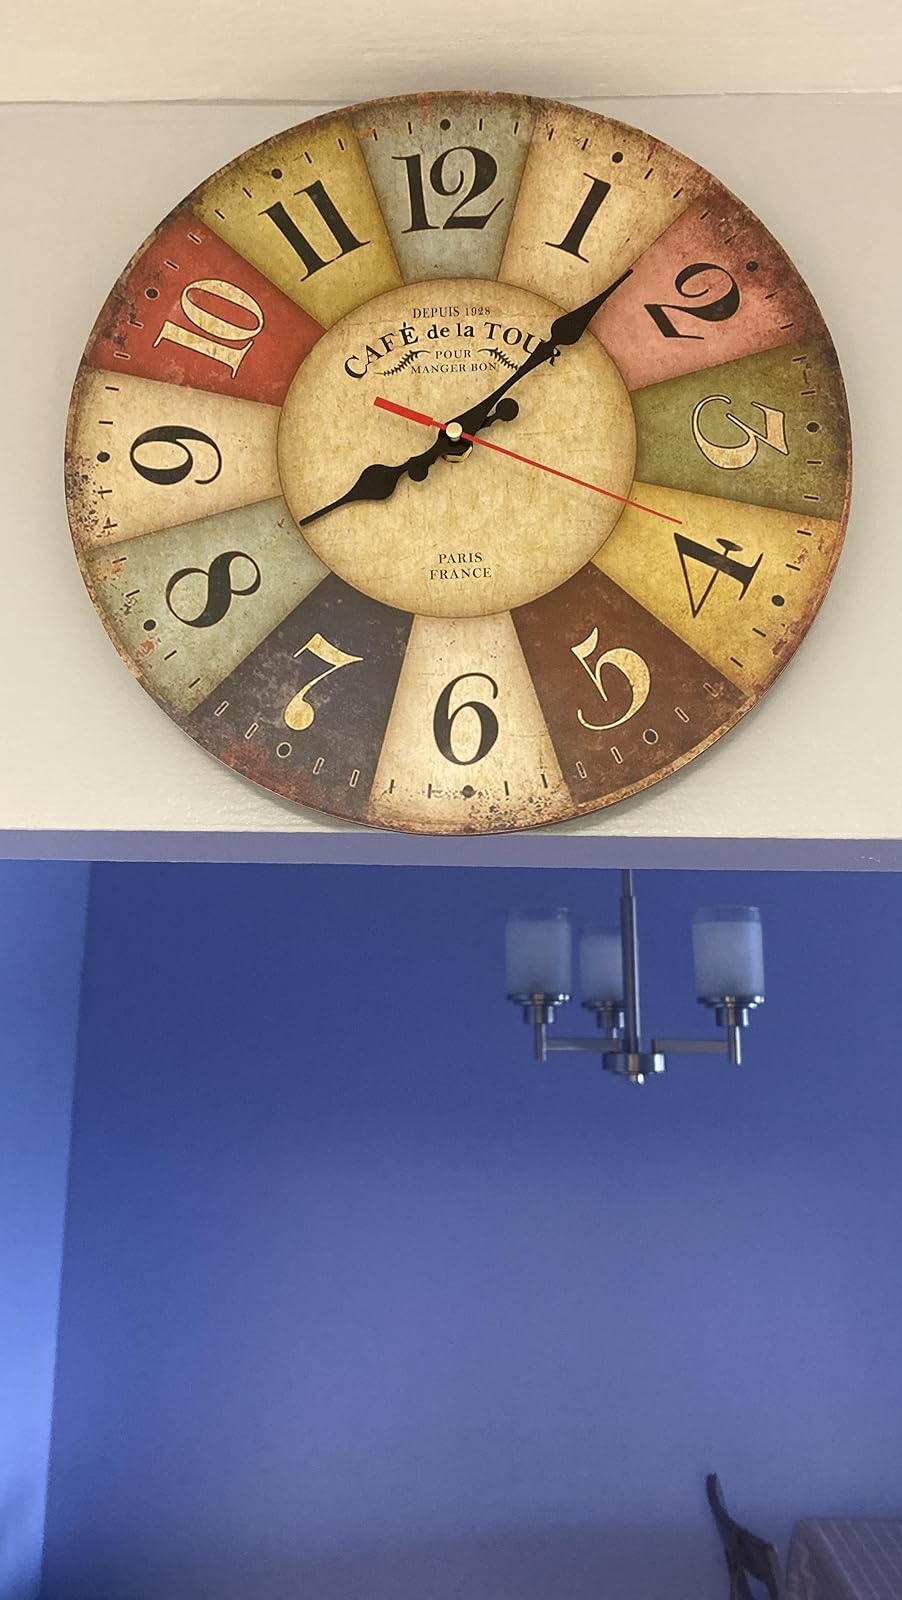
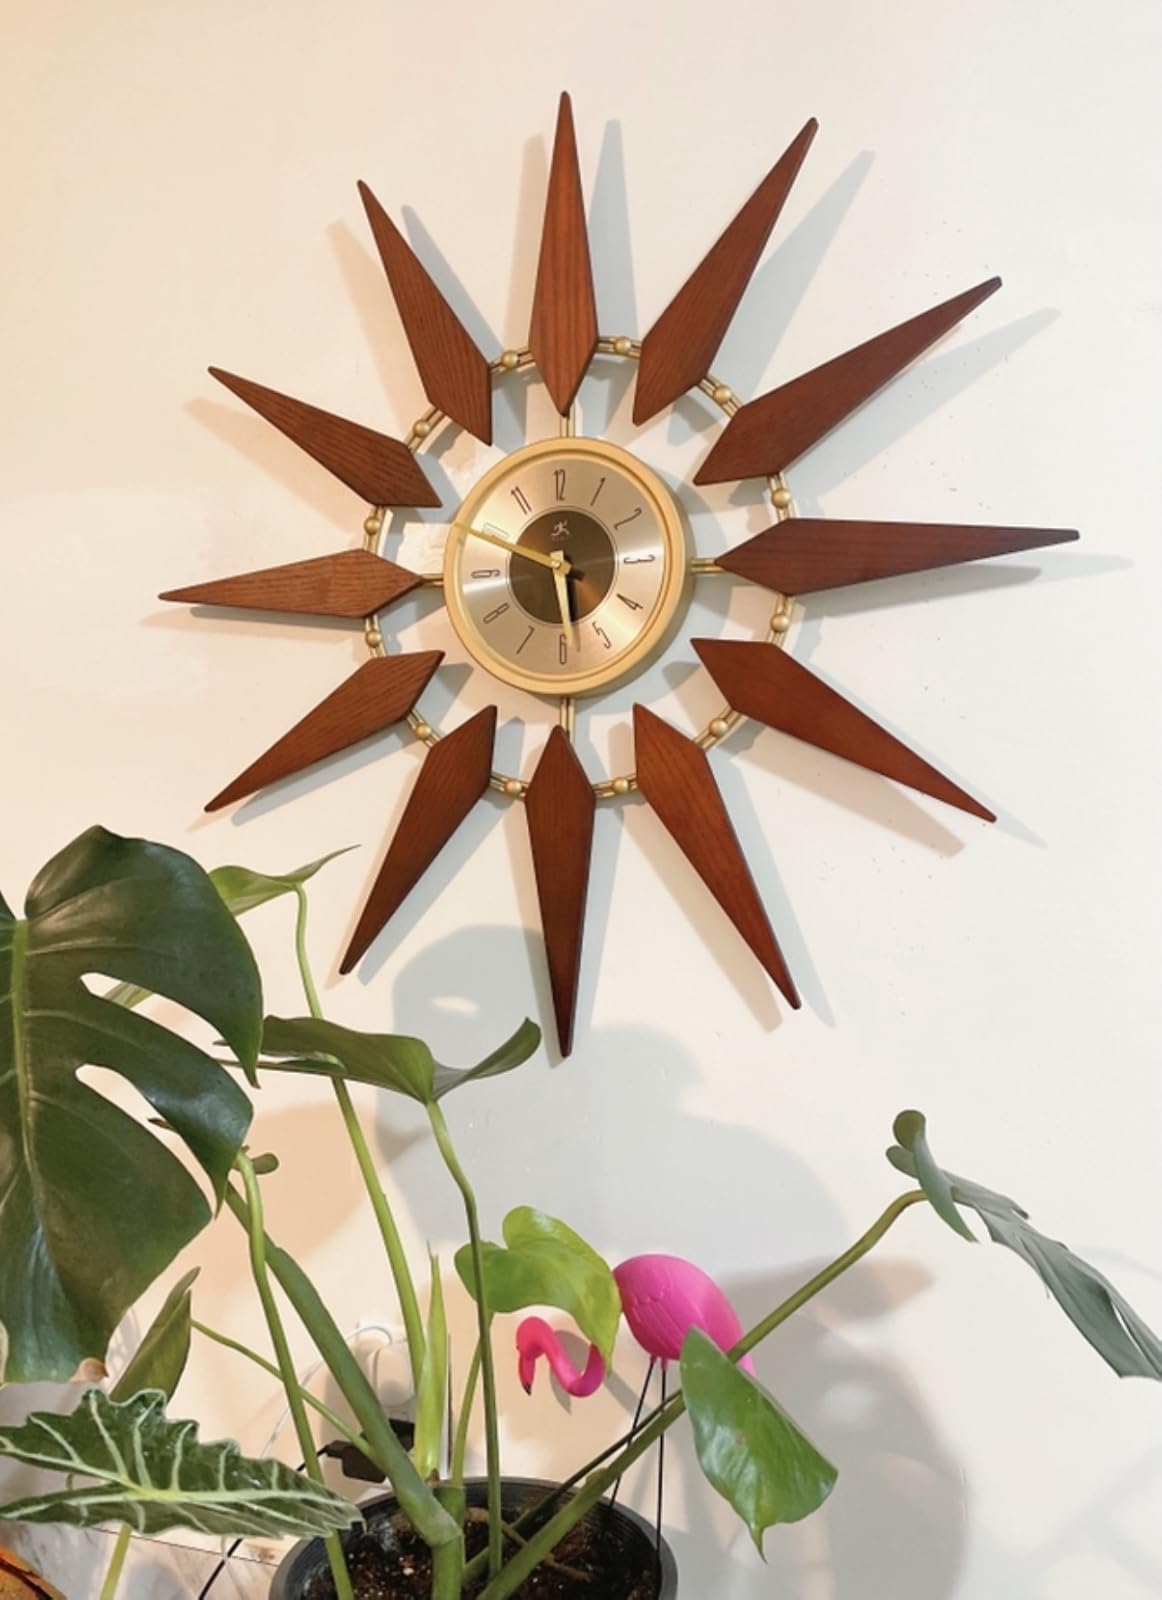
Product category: clock
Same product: no